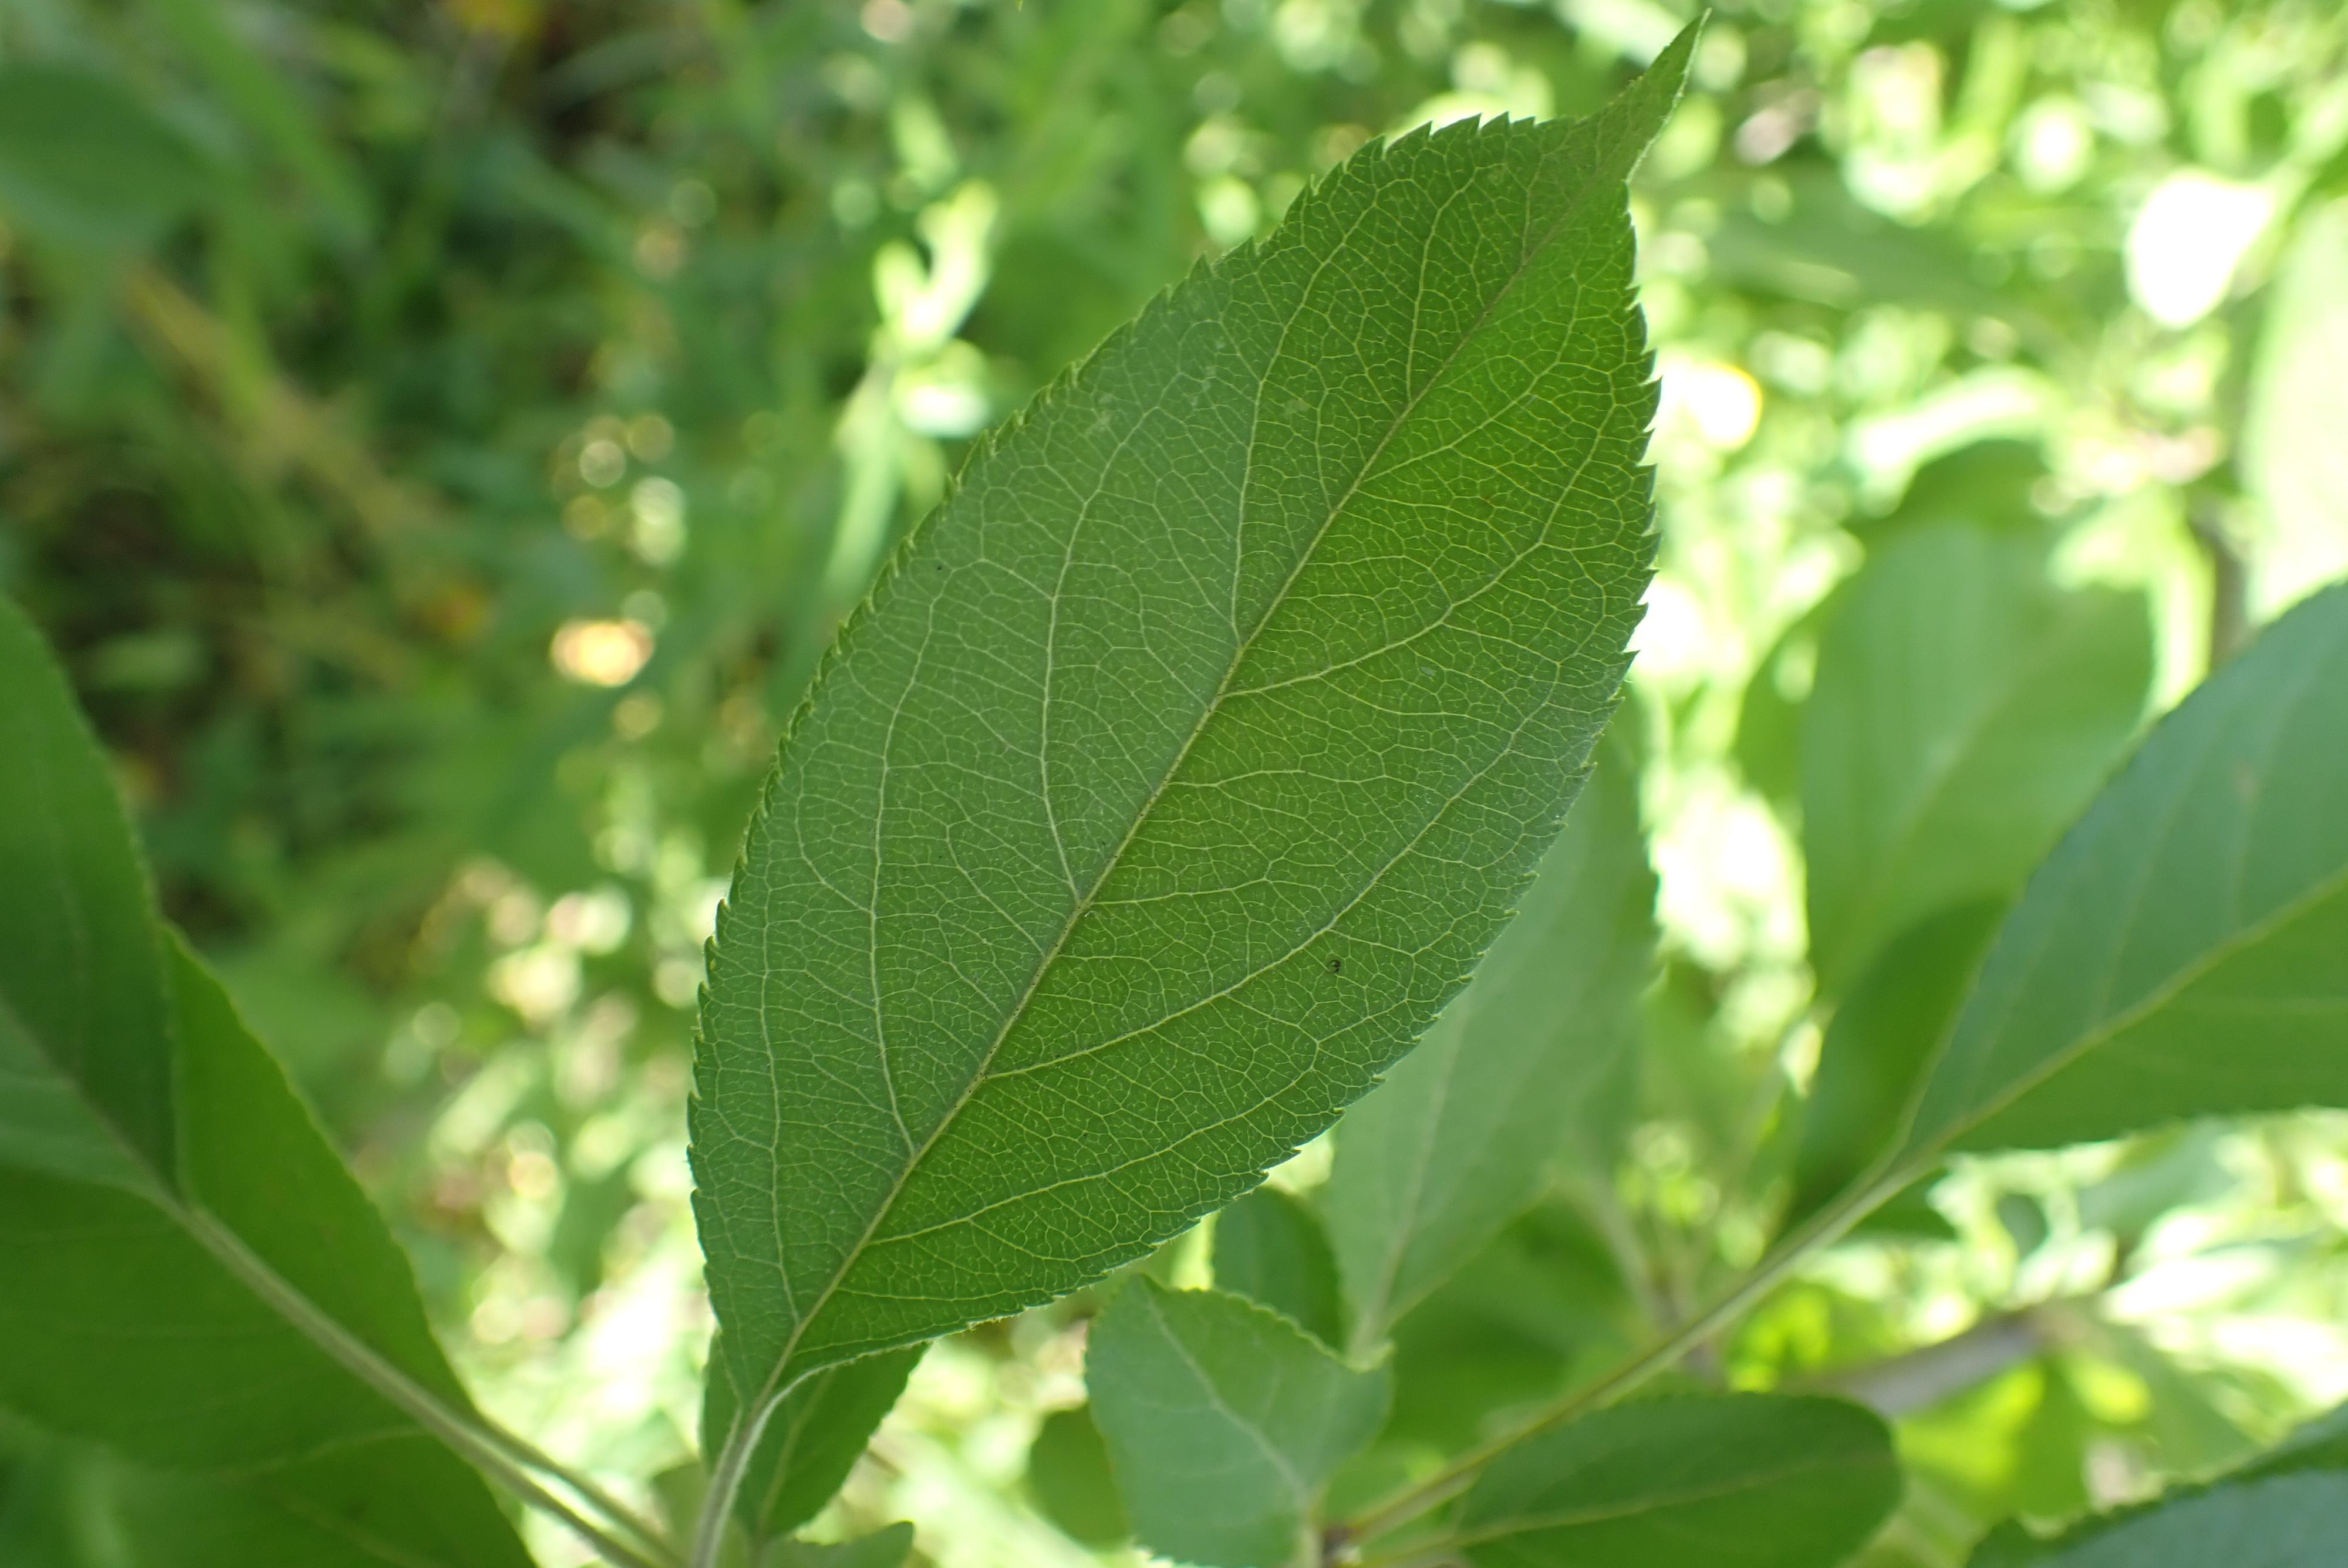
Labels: healthy